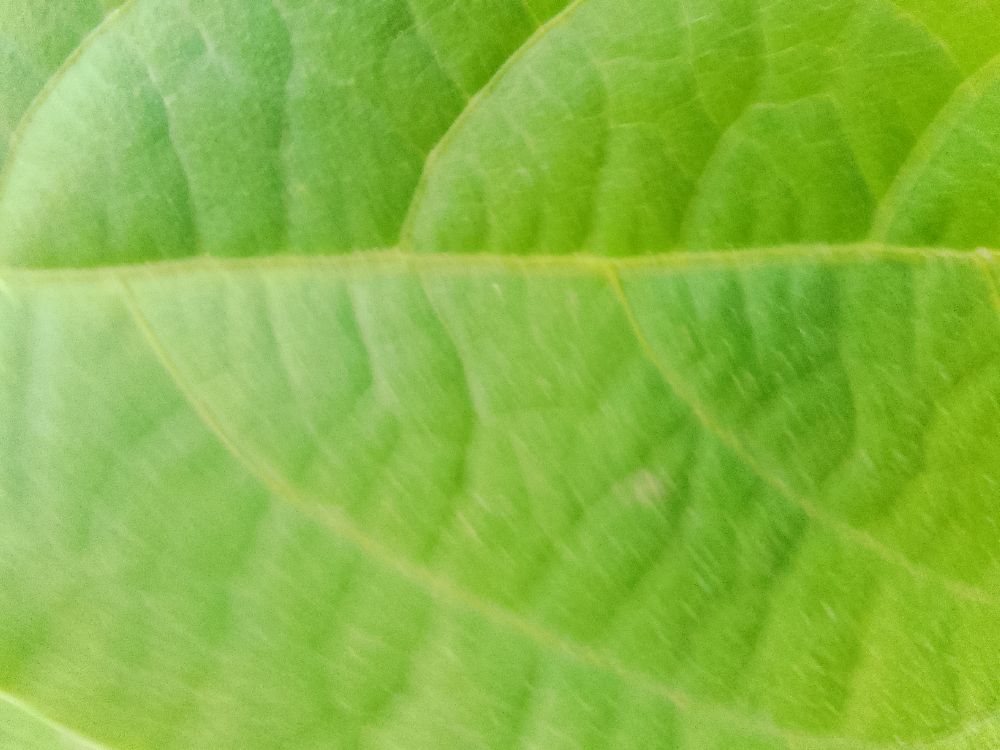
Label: healthy